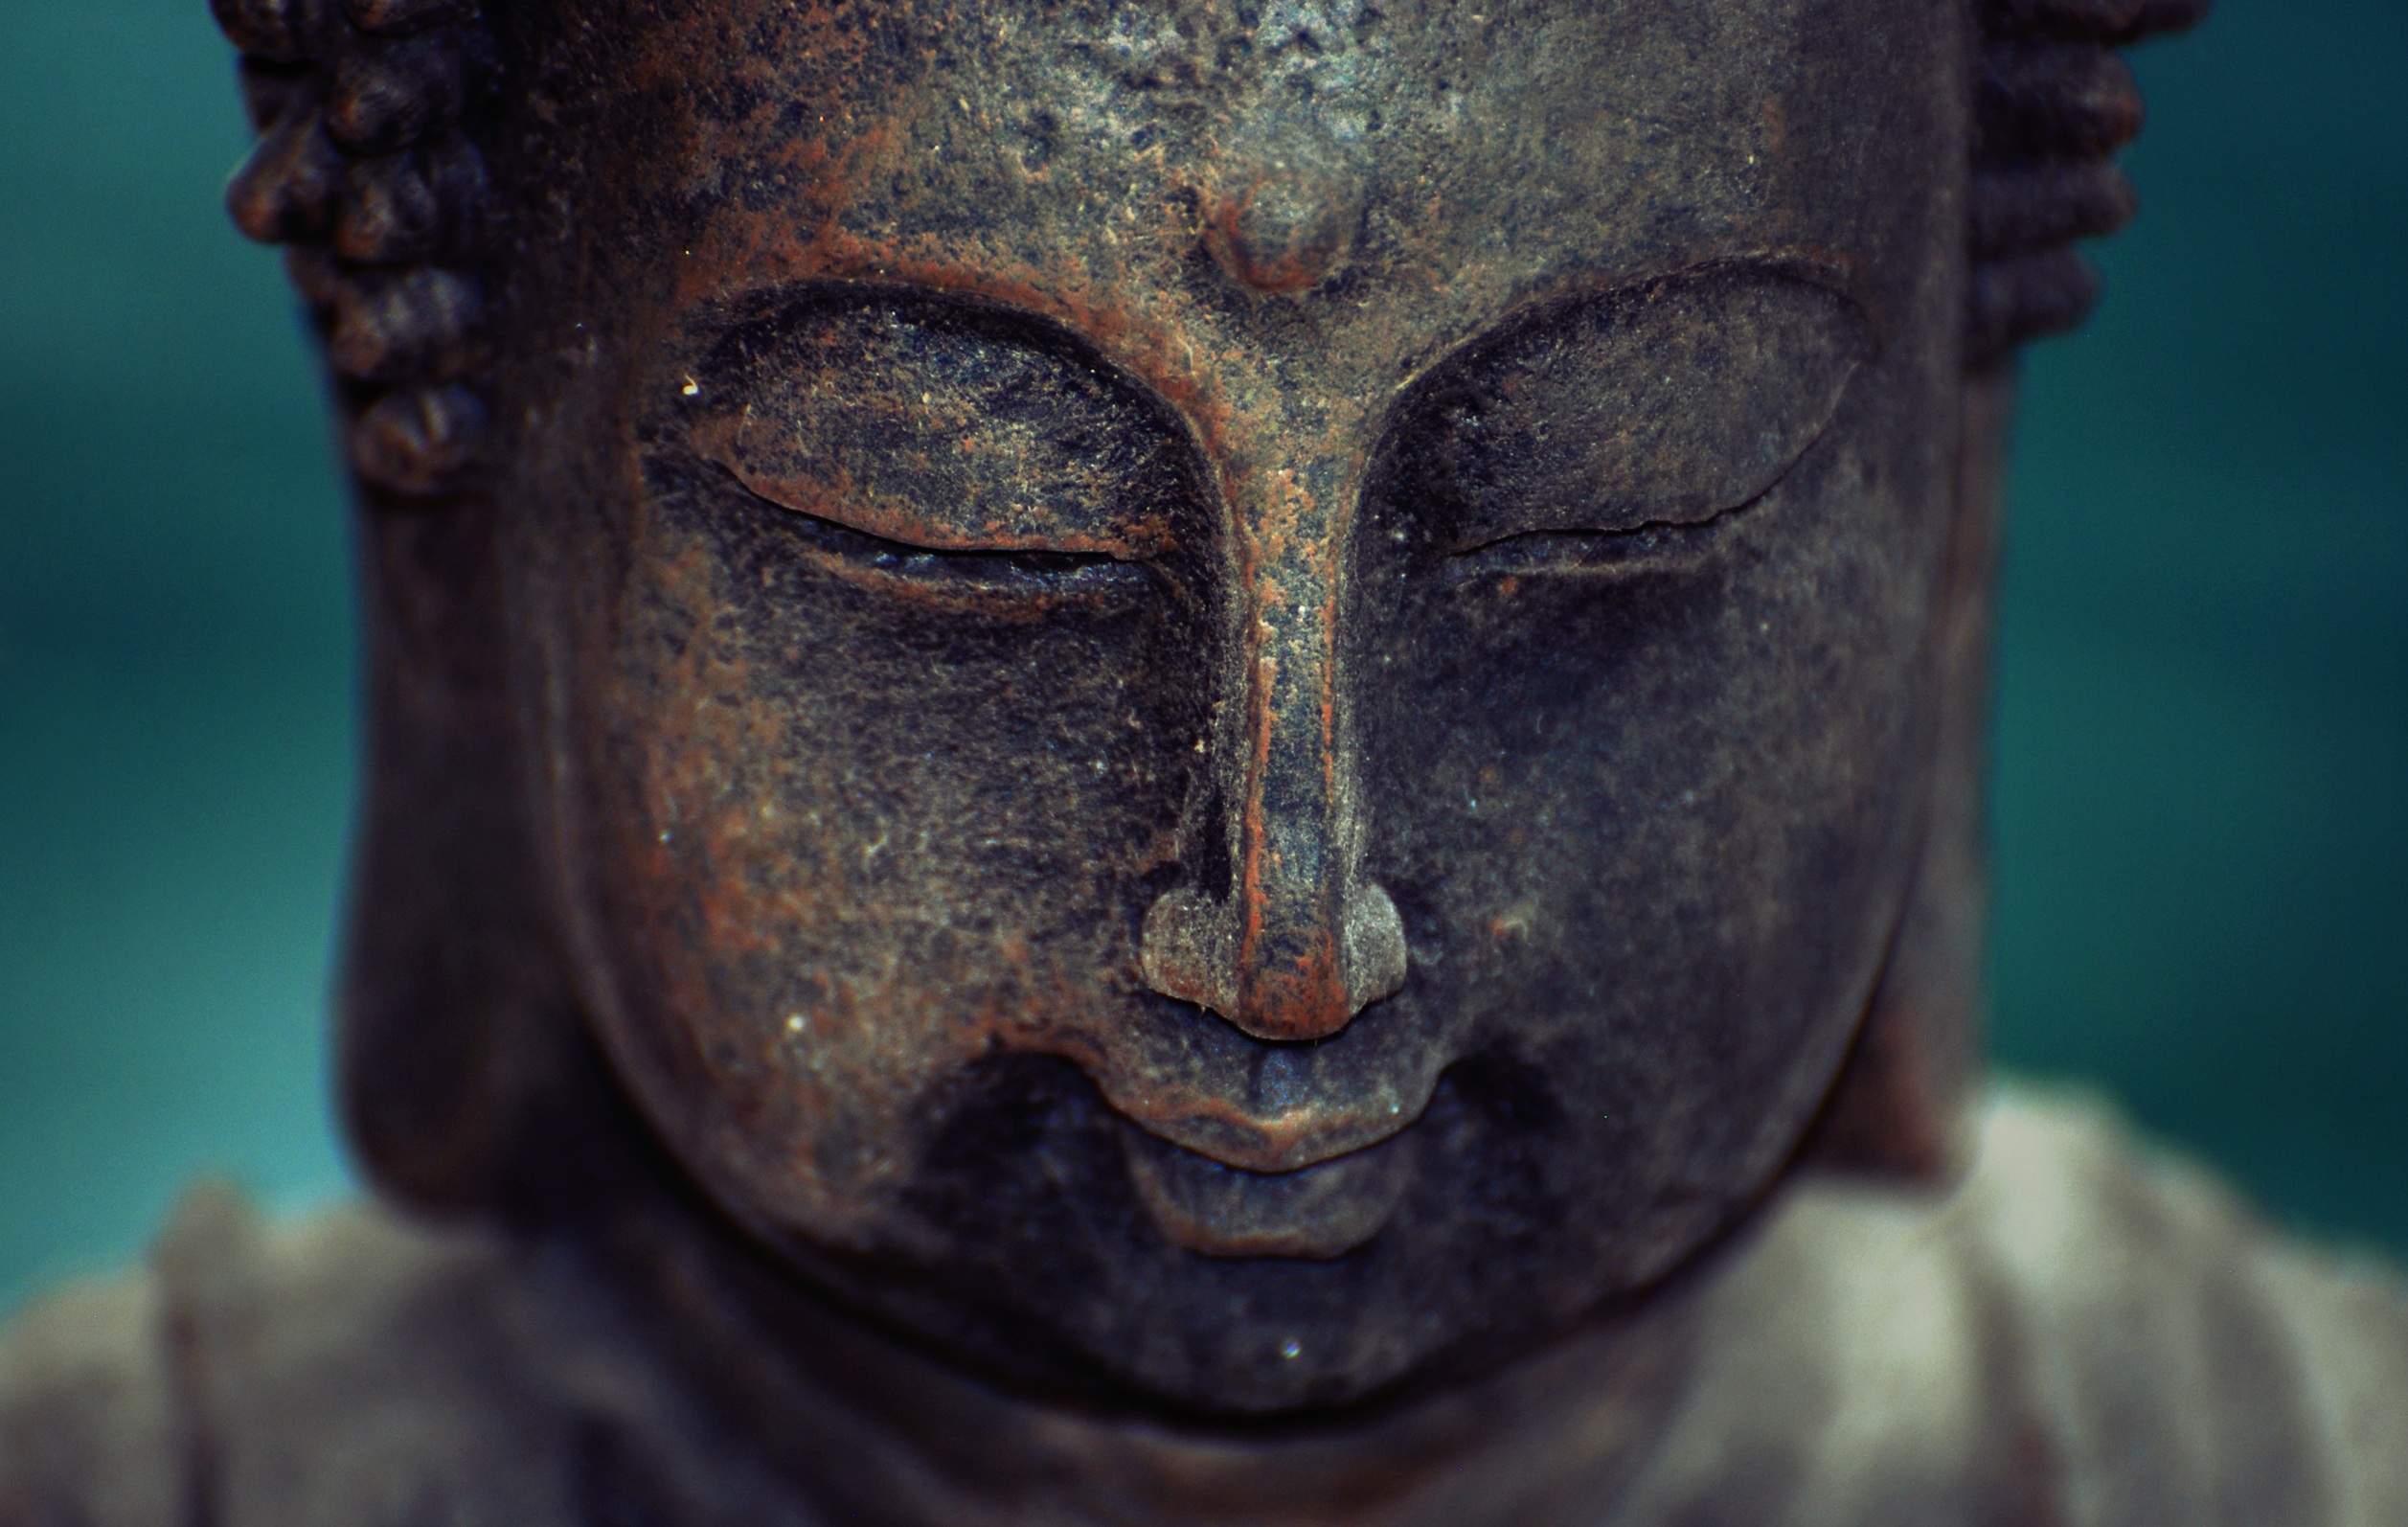
monument, statue, reflection, peace, monk, buddhist, buddhism, religion, clothing, zen, spiritual, close up, sculpture, art, meditation, temple, aura, head, figurine, yoga, buddha, deity, image, eastern, carving, costume, trim, brightness, special effects, gautama buddha, ancient history